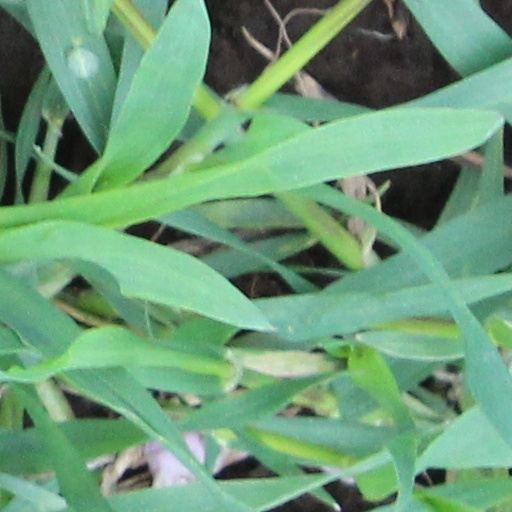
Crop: wheat